Adolph, Landgrave of Hesse-Philippsthal-Barchfeld

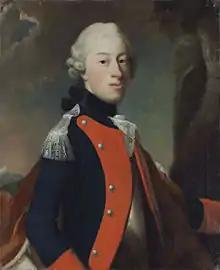

Adolph, Landgrave of Hesse-Philippsthal-Barchfeld (29 June 1743 in Ypres – 17 July 1803 in Barchfeld) was a member of the House of Hesse. He was the ruling Landgrave of Hesse-Philippsthal-Barchfeld from 1777 until his death.